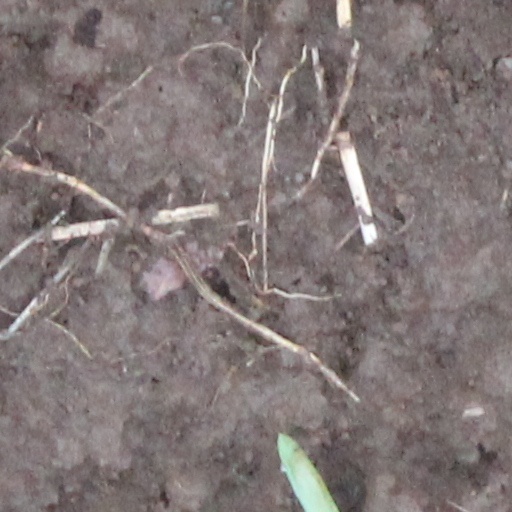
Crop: wheat